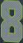
Number: 8